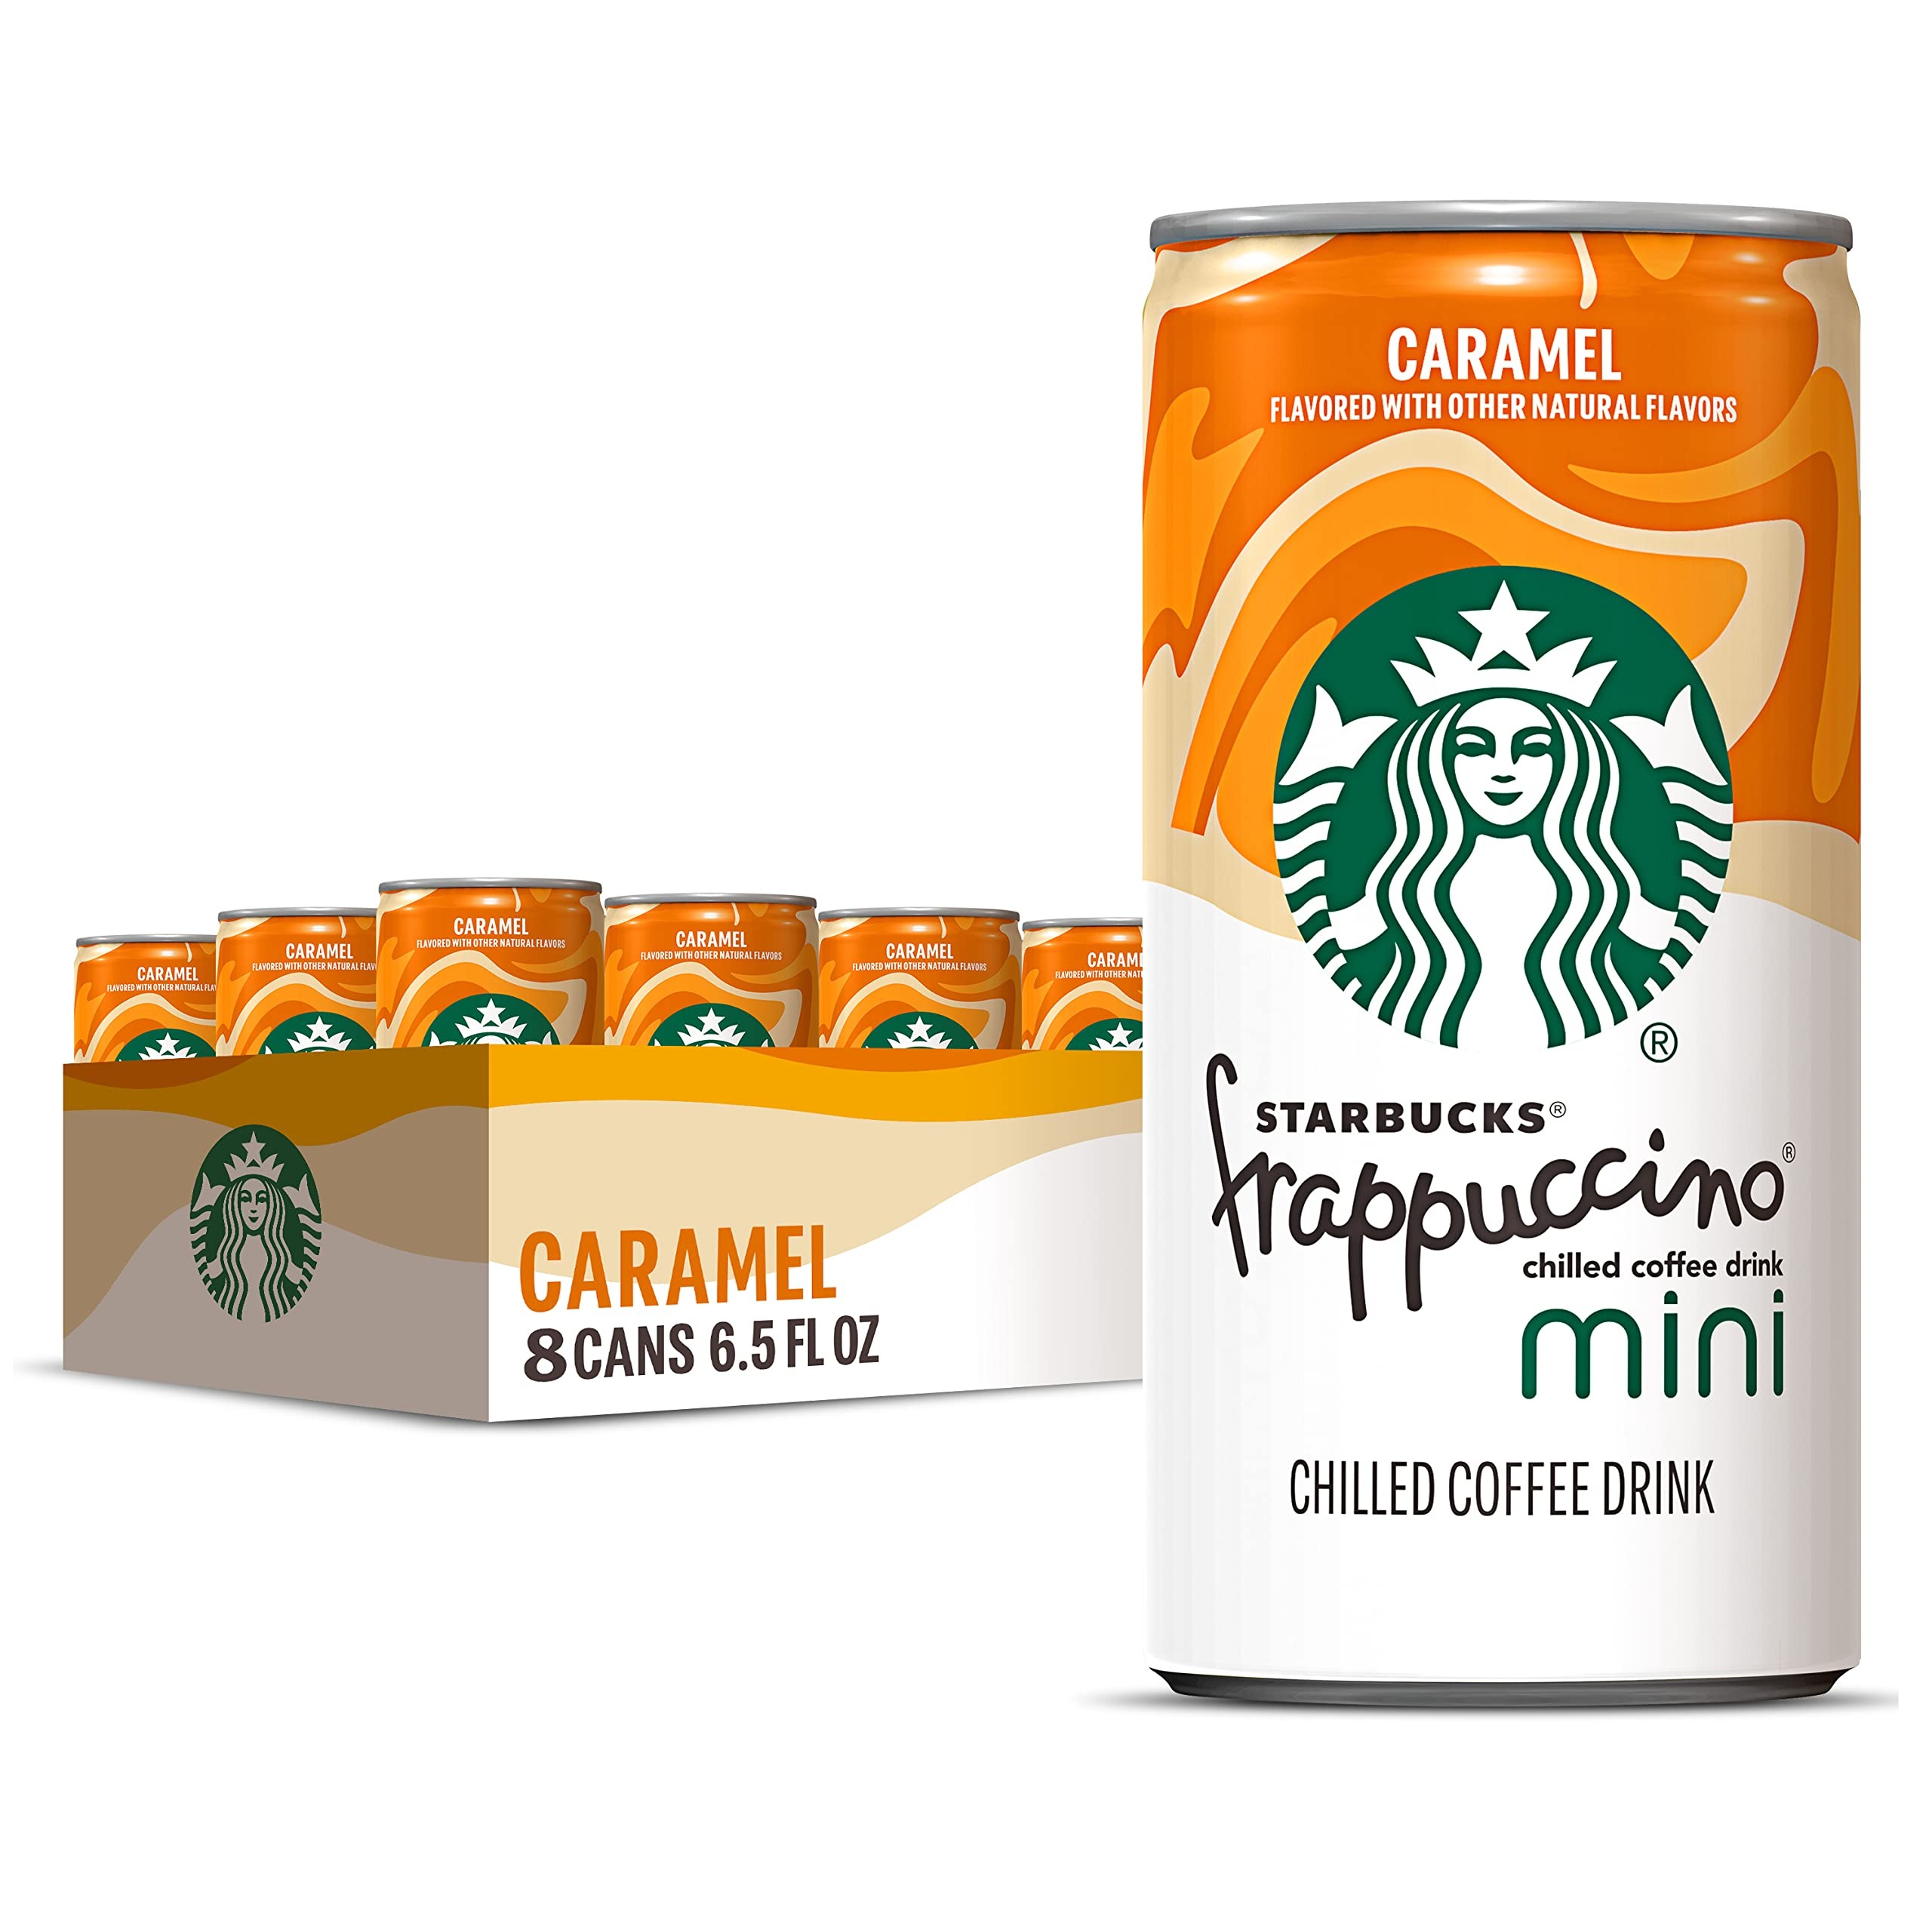
Item Name: Starbucks Frappuccino Minis Coffee Drink, Caramel, 6.5oz Liquid Mini Cans, (8 Pack)
Bullet Point 1: Includes 8 (6.5oz) Mini cans of Starbucks Frappuccino Caramel ​
Bullet Point 2: Inspired by a classic enjoyed in our cafés every day​
Bullet Point 3: An indulgent blend of creamy milk and real brewed Starbucks coffee​
Bullet Point 4: Made with the finest arabica coffee beans​
Bullet Point 5: Flavor that pops, that Starbucks coffee feeling ready made​
Value: 52.0
Unit: Fl Oz

Price: 19.99